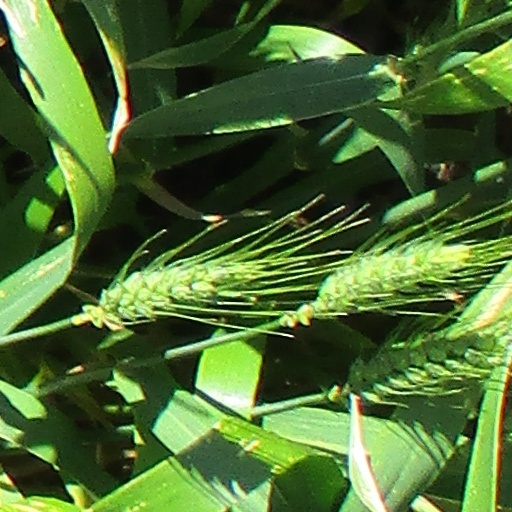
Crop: wheat